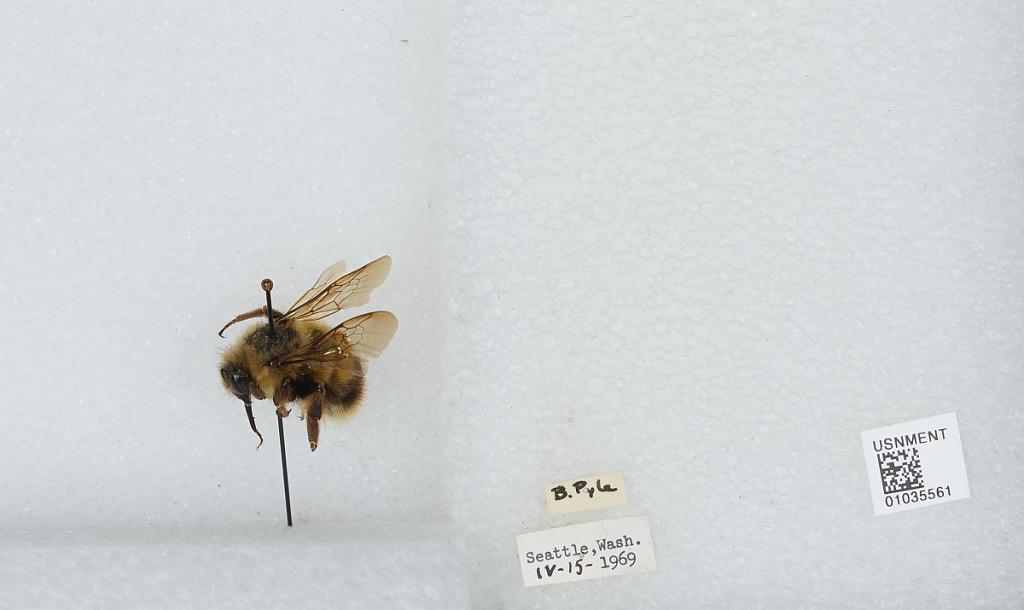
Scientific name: Bombus (Pyrobombus) mixtus Cresson
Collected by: B. Pyle
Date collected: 1969-4-15
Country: United States
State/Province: Washington
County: King
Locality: Seattle
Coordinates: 47.6097, -122.333